John James Clark

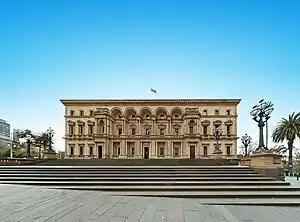
Old Treasury Building, Melbourne

Old Treasury Building is considered one of the finest examples of Renaissance Revival architecture in Australia. Clark began designing this building in 1857 when he was only nineteen, a widely known fact that still seems remarkable. Construction began in 1858 using bluestone from Broadmeadows for the foundations, and sandstone from Bacchus Marsh for the upper level facades. That year Clark took ten months leave to tour Europe and the United Kingdom, and on his return he completed the design, possibly changing that of the second floor, and removing the fourth level attic of the central section in favour of a continuous eave. The building was finally completed in 1862, but the forecourt was not built until 1868. Originally the Treasury Building was designed to hold Victoria's state gold, as well as offices for senior government positions. In 1874 the Treasury offices were relocated, and the building became known as the Old Treasury, and continued to house offices, including those for the Governor General. In 1992 the building was restored, and from 2005 it was the home of the City Museum.